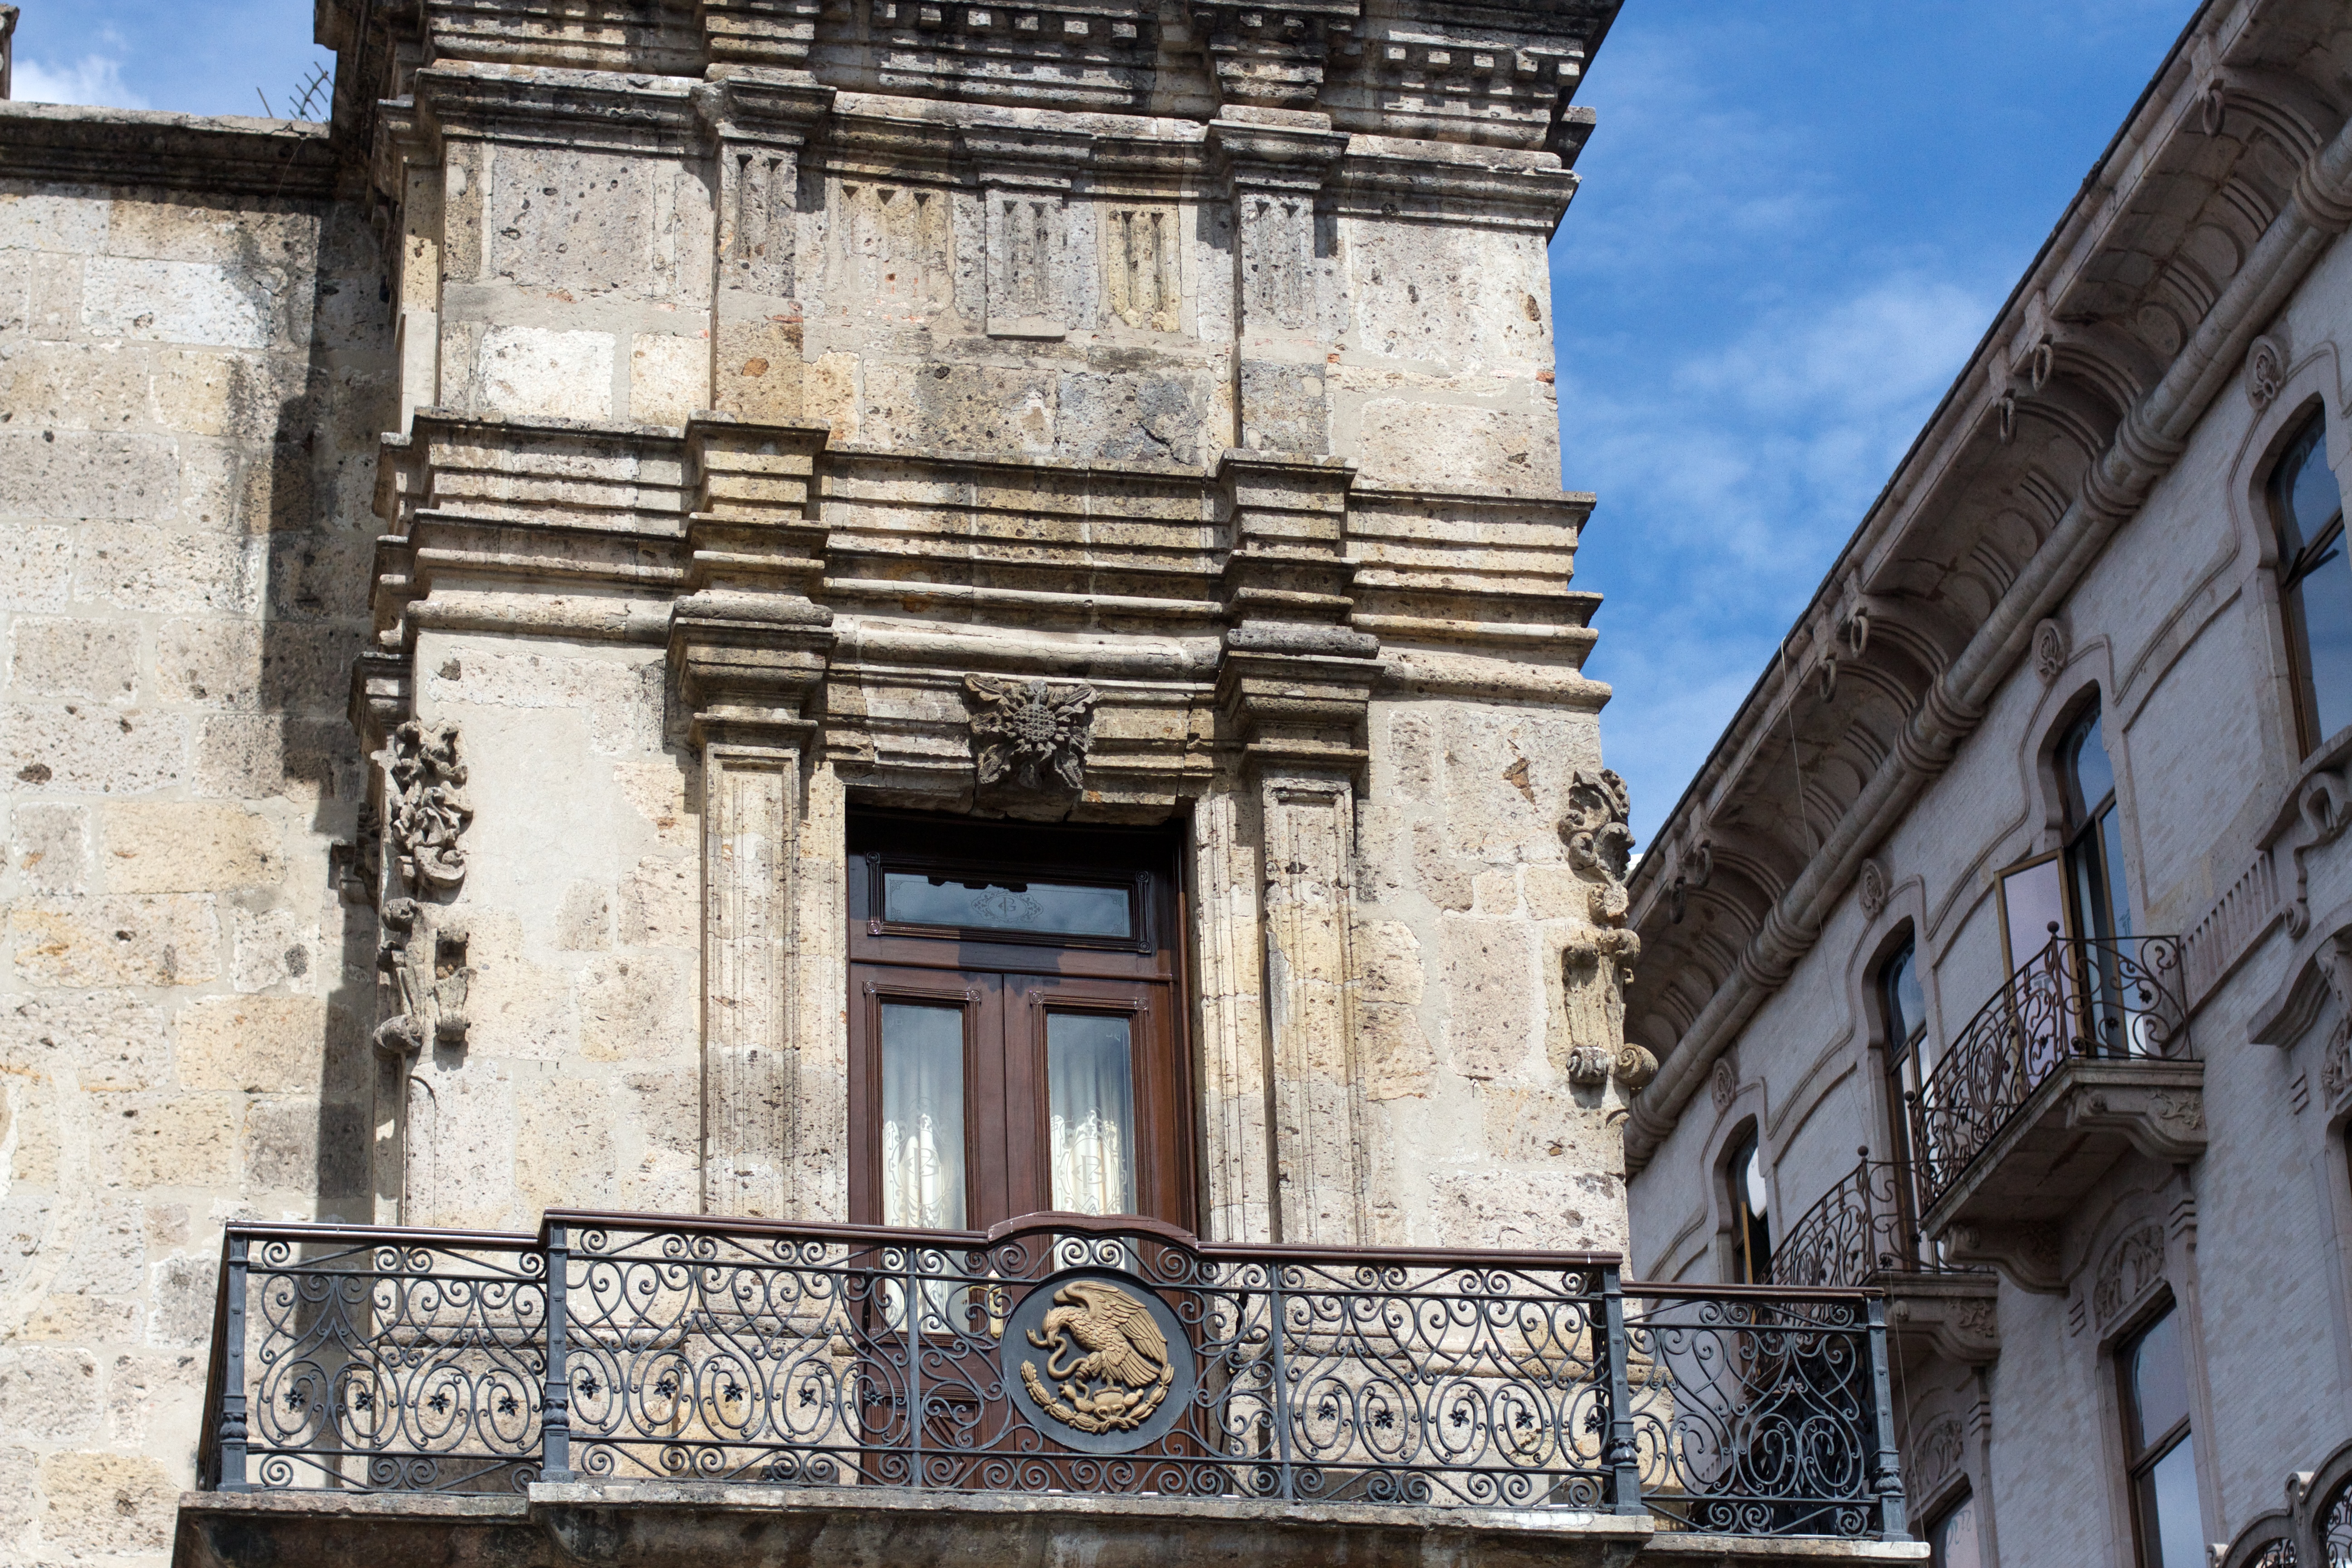
architecture, window, town, building, landmark, facade, place of worship, synagogue, history, urban area, ancient history